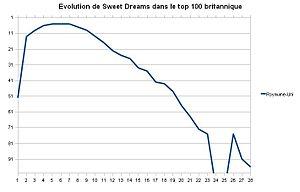
Evolution de la chanson Sweet Dreams de Beyoncé Knowles au Royaume-Uni
Sweet Dreams est une chanson de la chanteuse américaine de R'n'B Beyoncé Knowles tirée de son troisième album studio de 2008, I Am... Sasha Fierce. Écrite et produite par Beyoncé, James Scheffer, Wayne Wilkins et Rico Love, la piste sort comme le sixième single de l'album. Elle sort aux États-Unis pour le Top 40 et les radios rythmiques contemporaines le 2 juin 2009. Le texte de la chanson décrit une belle relation que la chanteuse croit être un rêve.